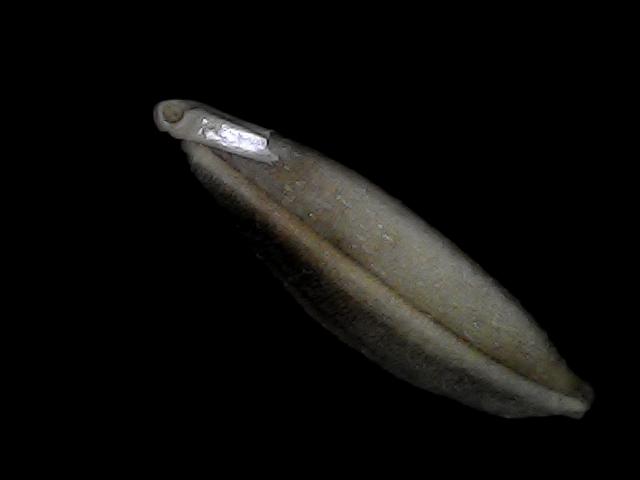
Rice variety: Bd72